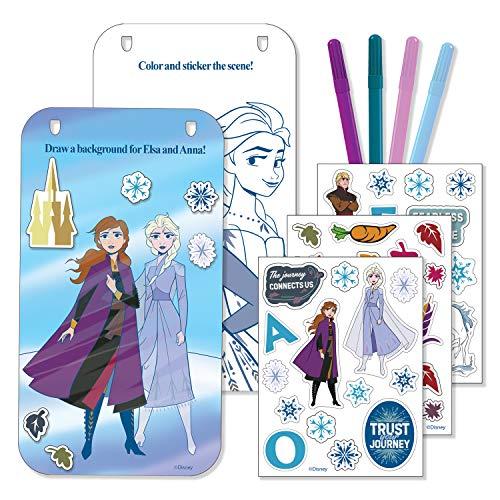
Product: Frozen 2 Fun On The Go
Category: Toys & Games | Arts & Crafts | Craft Kits
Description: Everything stores inside for easy on the go fun.
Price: $4.61
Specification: ProductDimensions:4.1x0.8x10inches|ItemWeight:0.48ounces|ShippingWeight:1pounds(Viewshippingratesandpolicies)|ASIN:B07SYV1CNL|Itemmodelnumber:95206|Manufacturerrecommendedage:3yearsandup